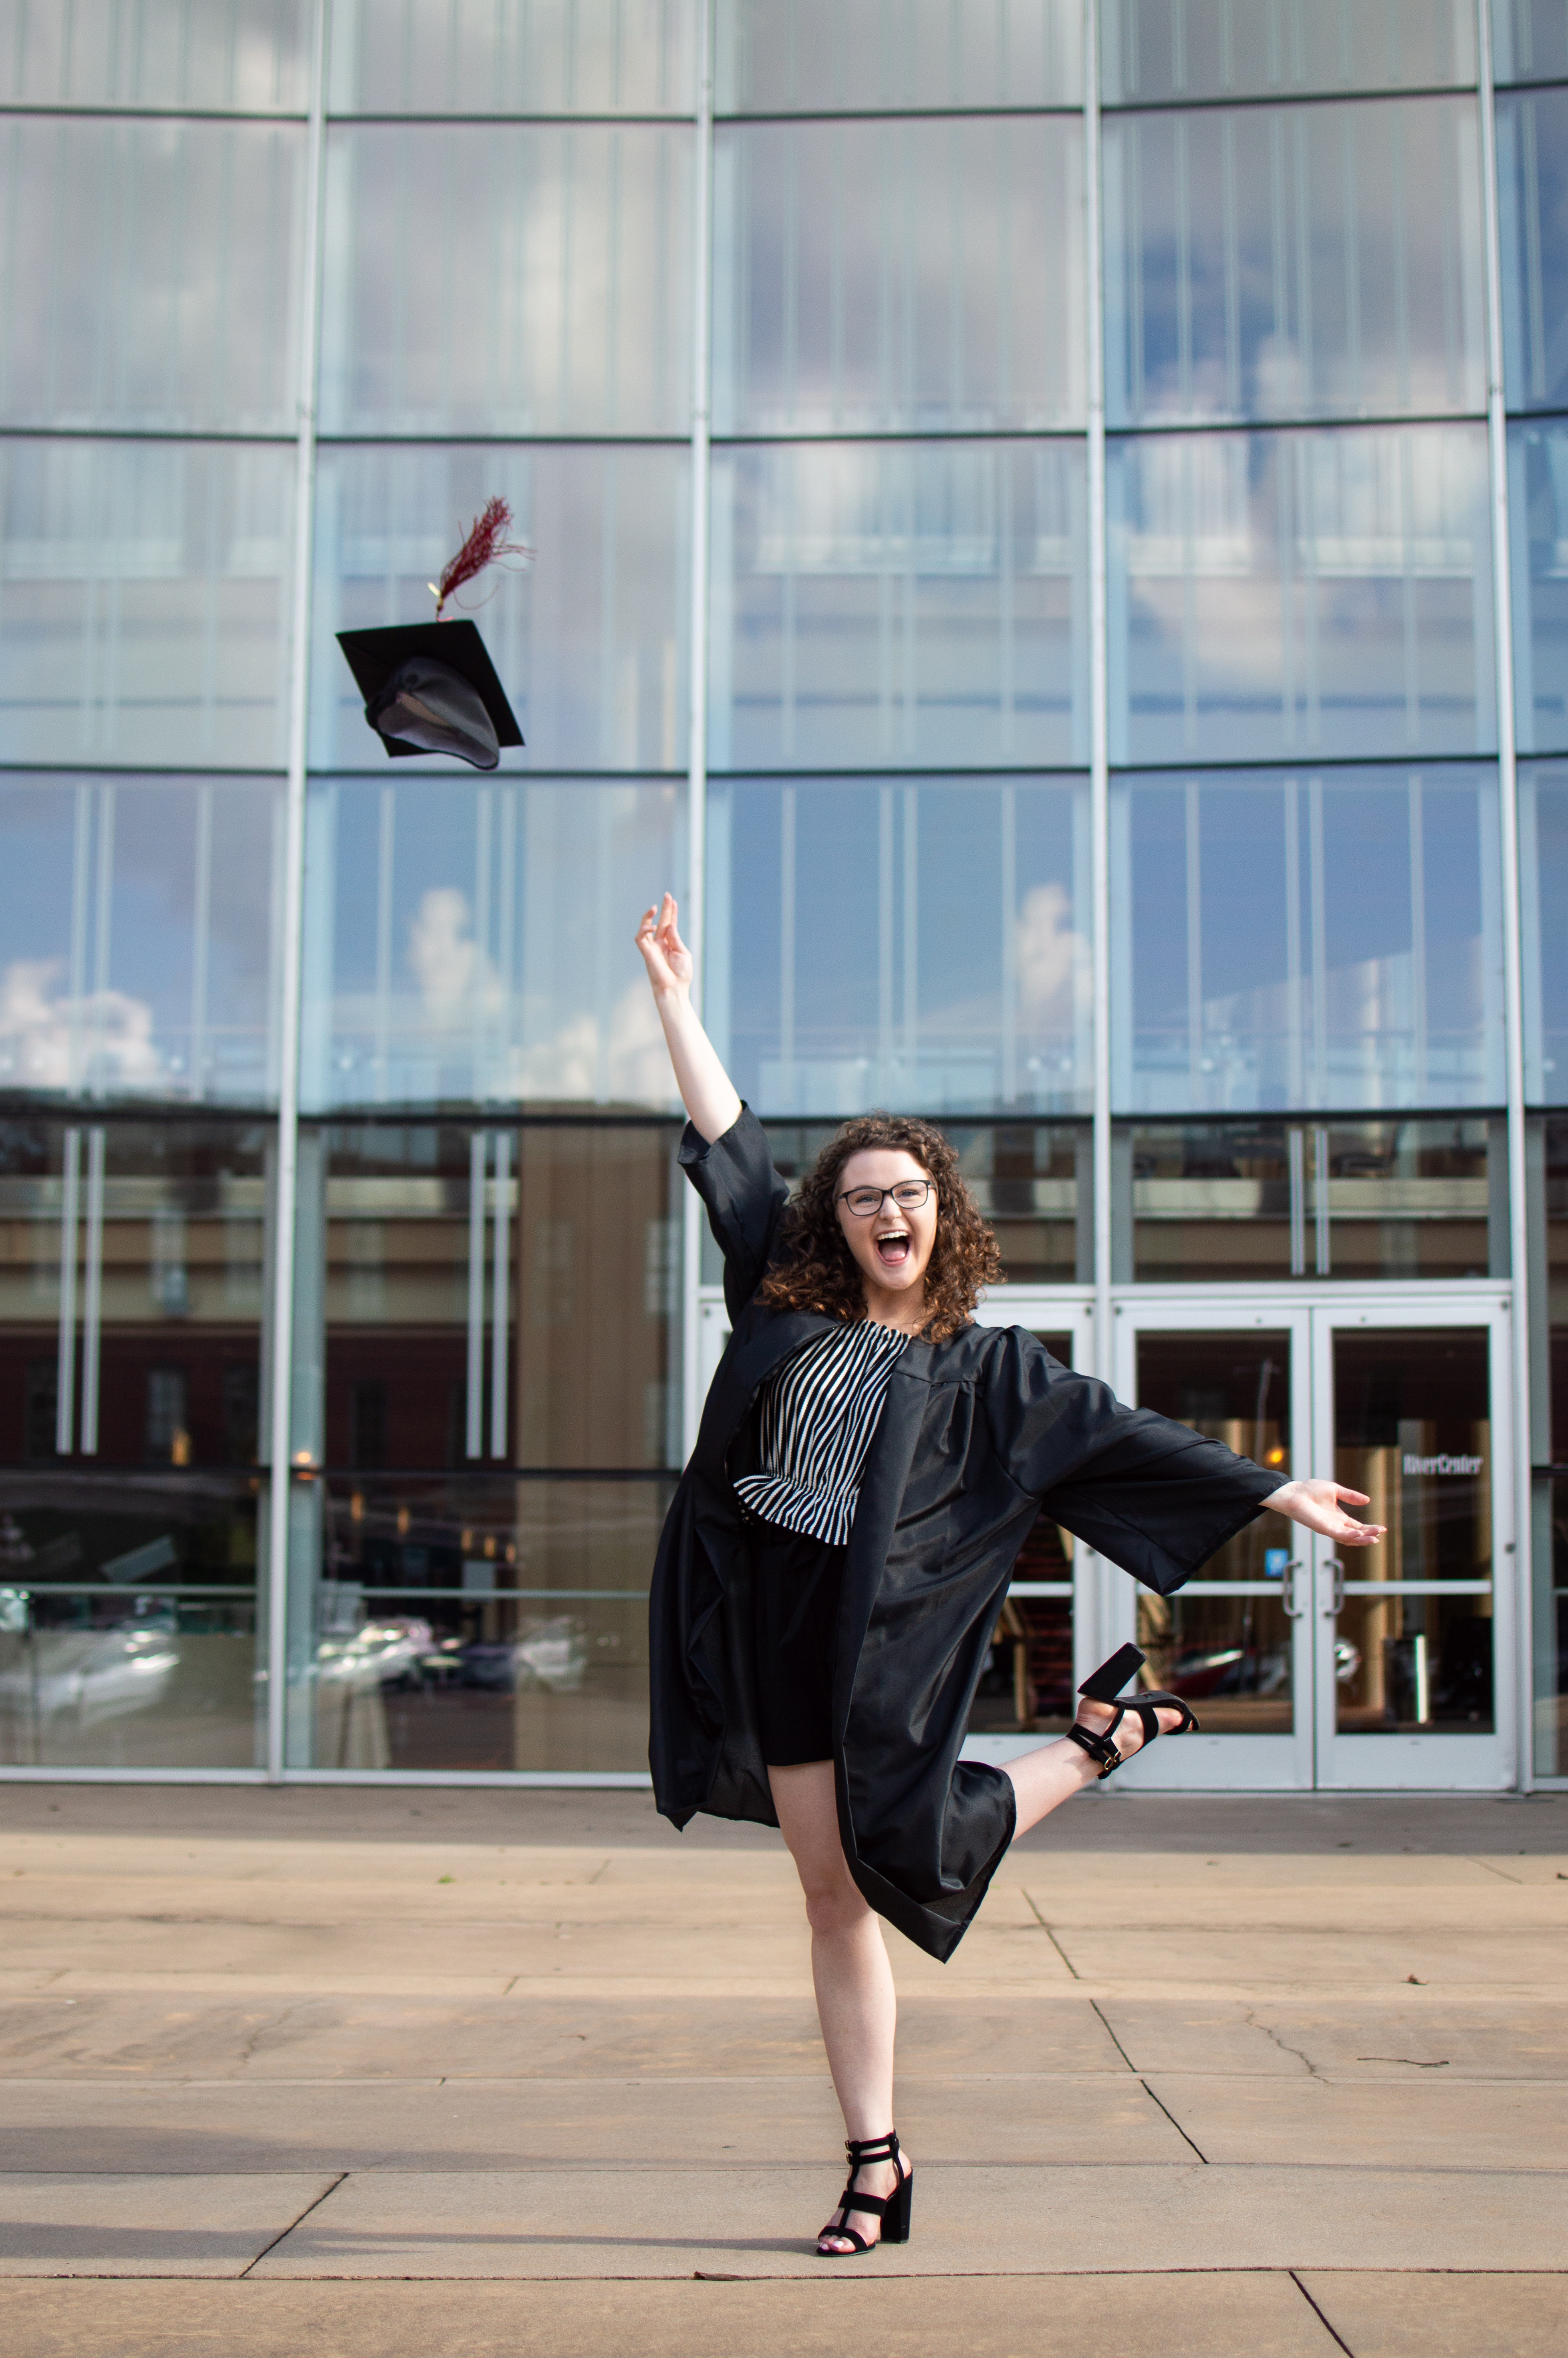
photography, dance, architecture, dress, little black dress, street fashion, modern dance, photo shoot, city, street